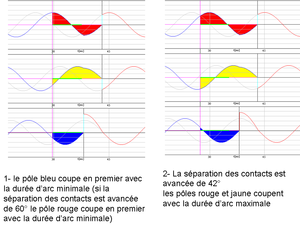
Des essais d'établissement et de coupure sont exigés par la norme internationale CEI 62271-100 pour démontrer les performances d'un disjoncteur à haute tension à courant alternatif. Les normes ANSI/IEEE ont des spécifications similaires qui sont harmonisées en grande partie avec celles de la CEI.